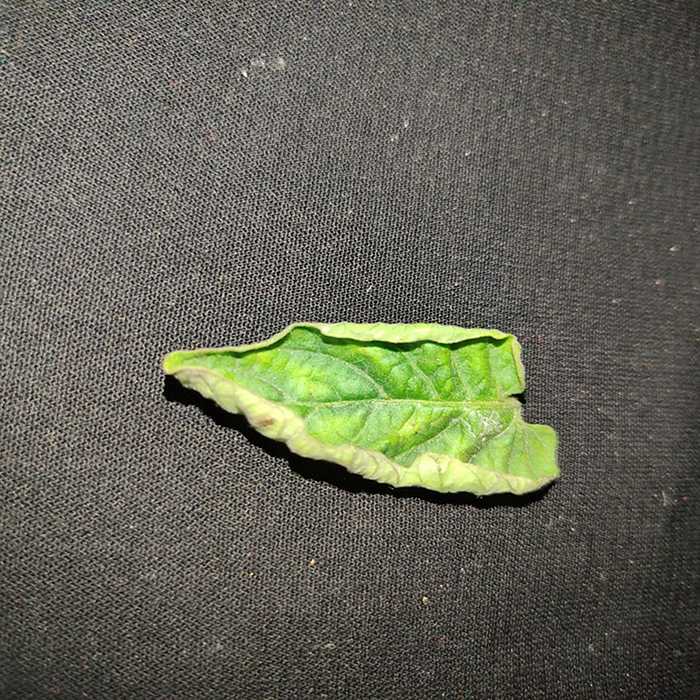
Plant: Tomato
Label: Tomato leaf curl virus